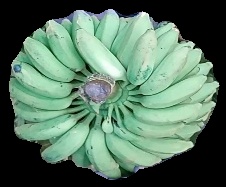
Variety: elakki-bale
Grade: grade1